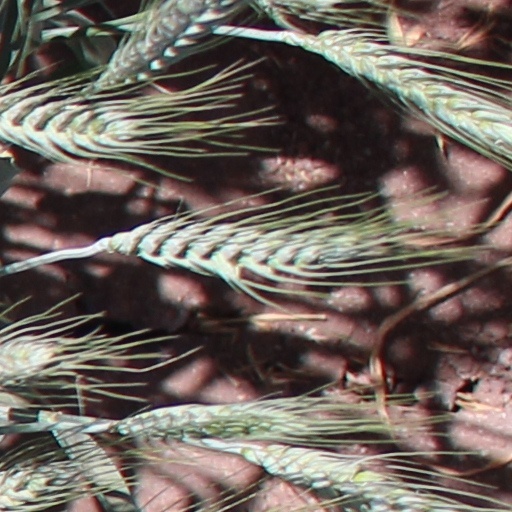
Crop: wheat